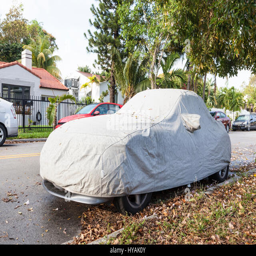
car under a protective cover parked on the roadside in the city